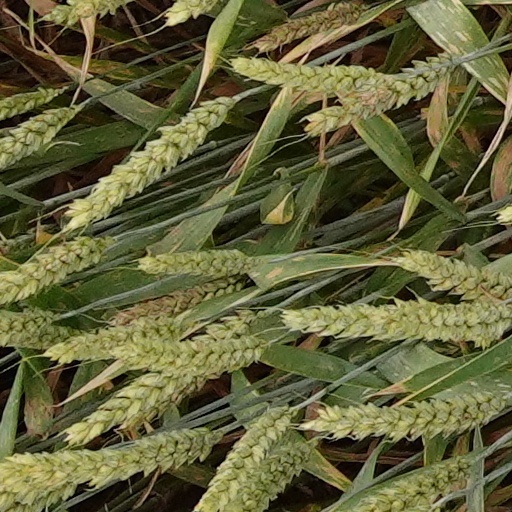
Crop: wheat